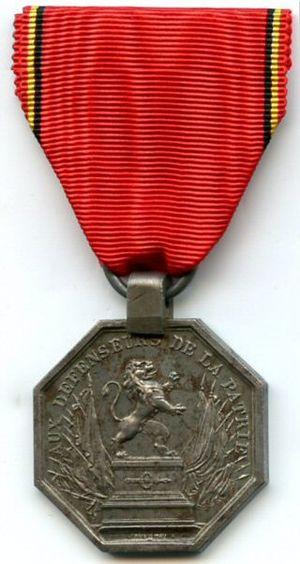
Croix de Fer de 2e classe (1833), aussi appelée Médaille de Fer. Décoration de la guerre d'indépendance de la Belgique 1830.